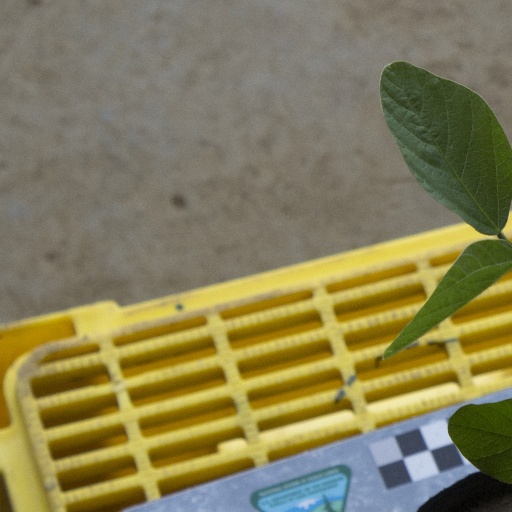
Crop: soybean